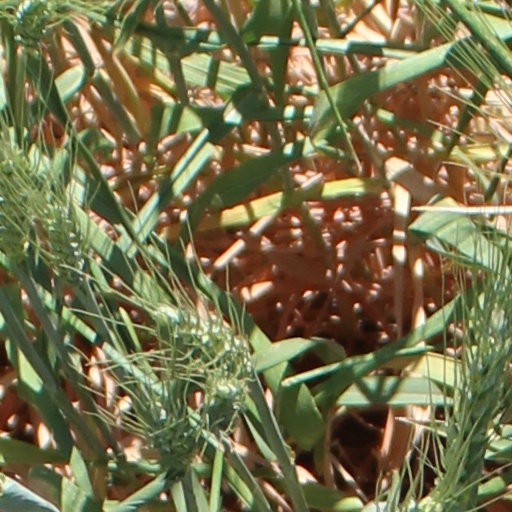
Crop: wheat